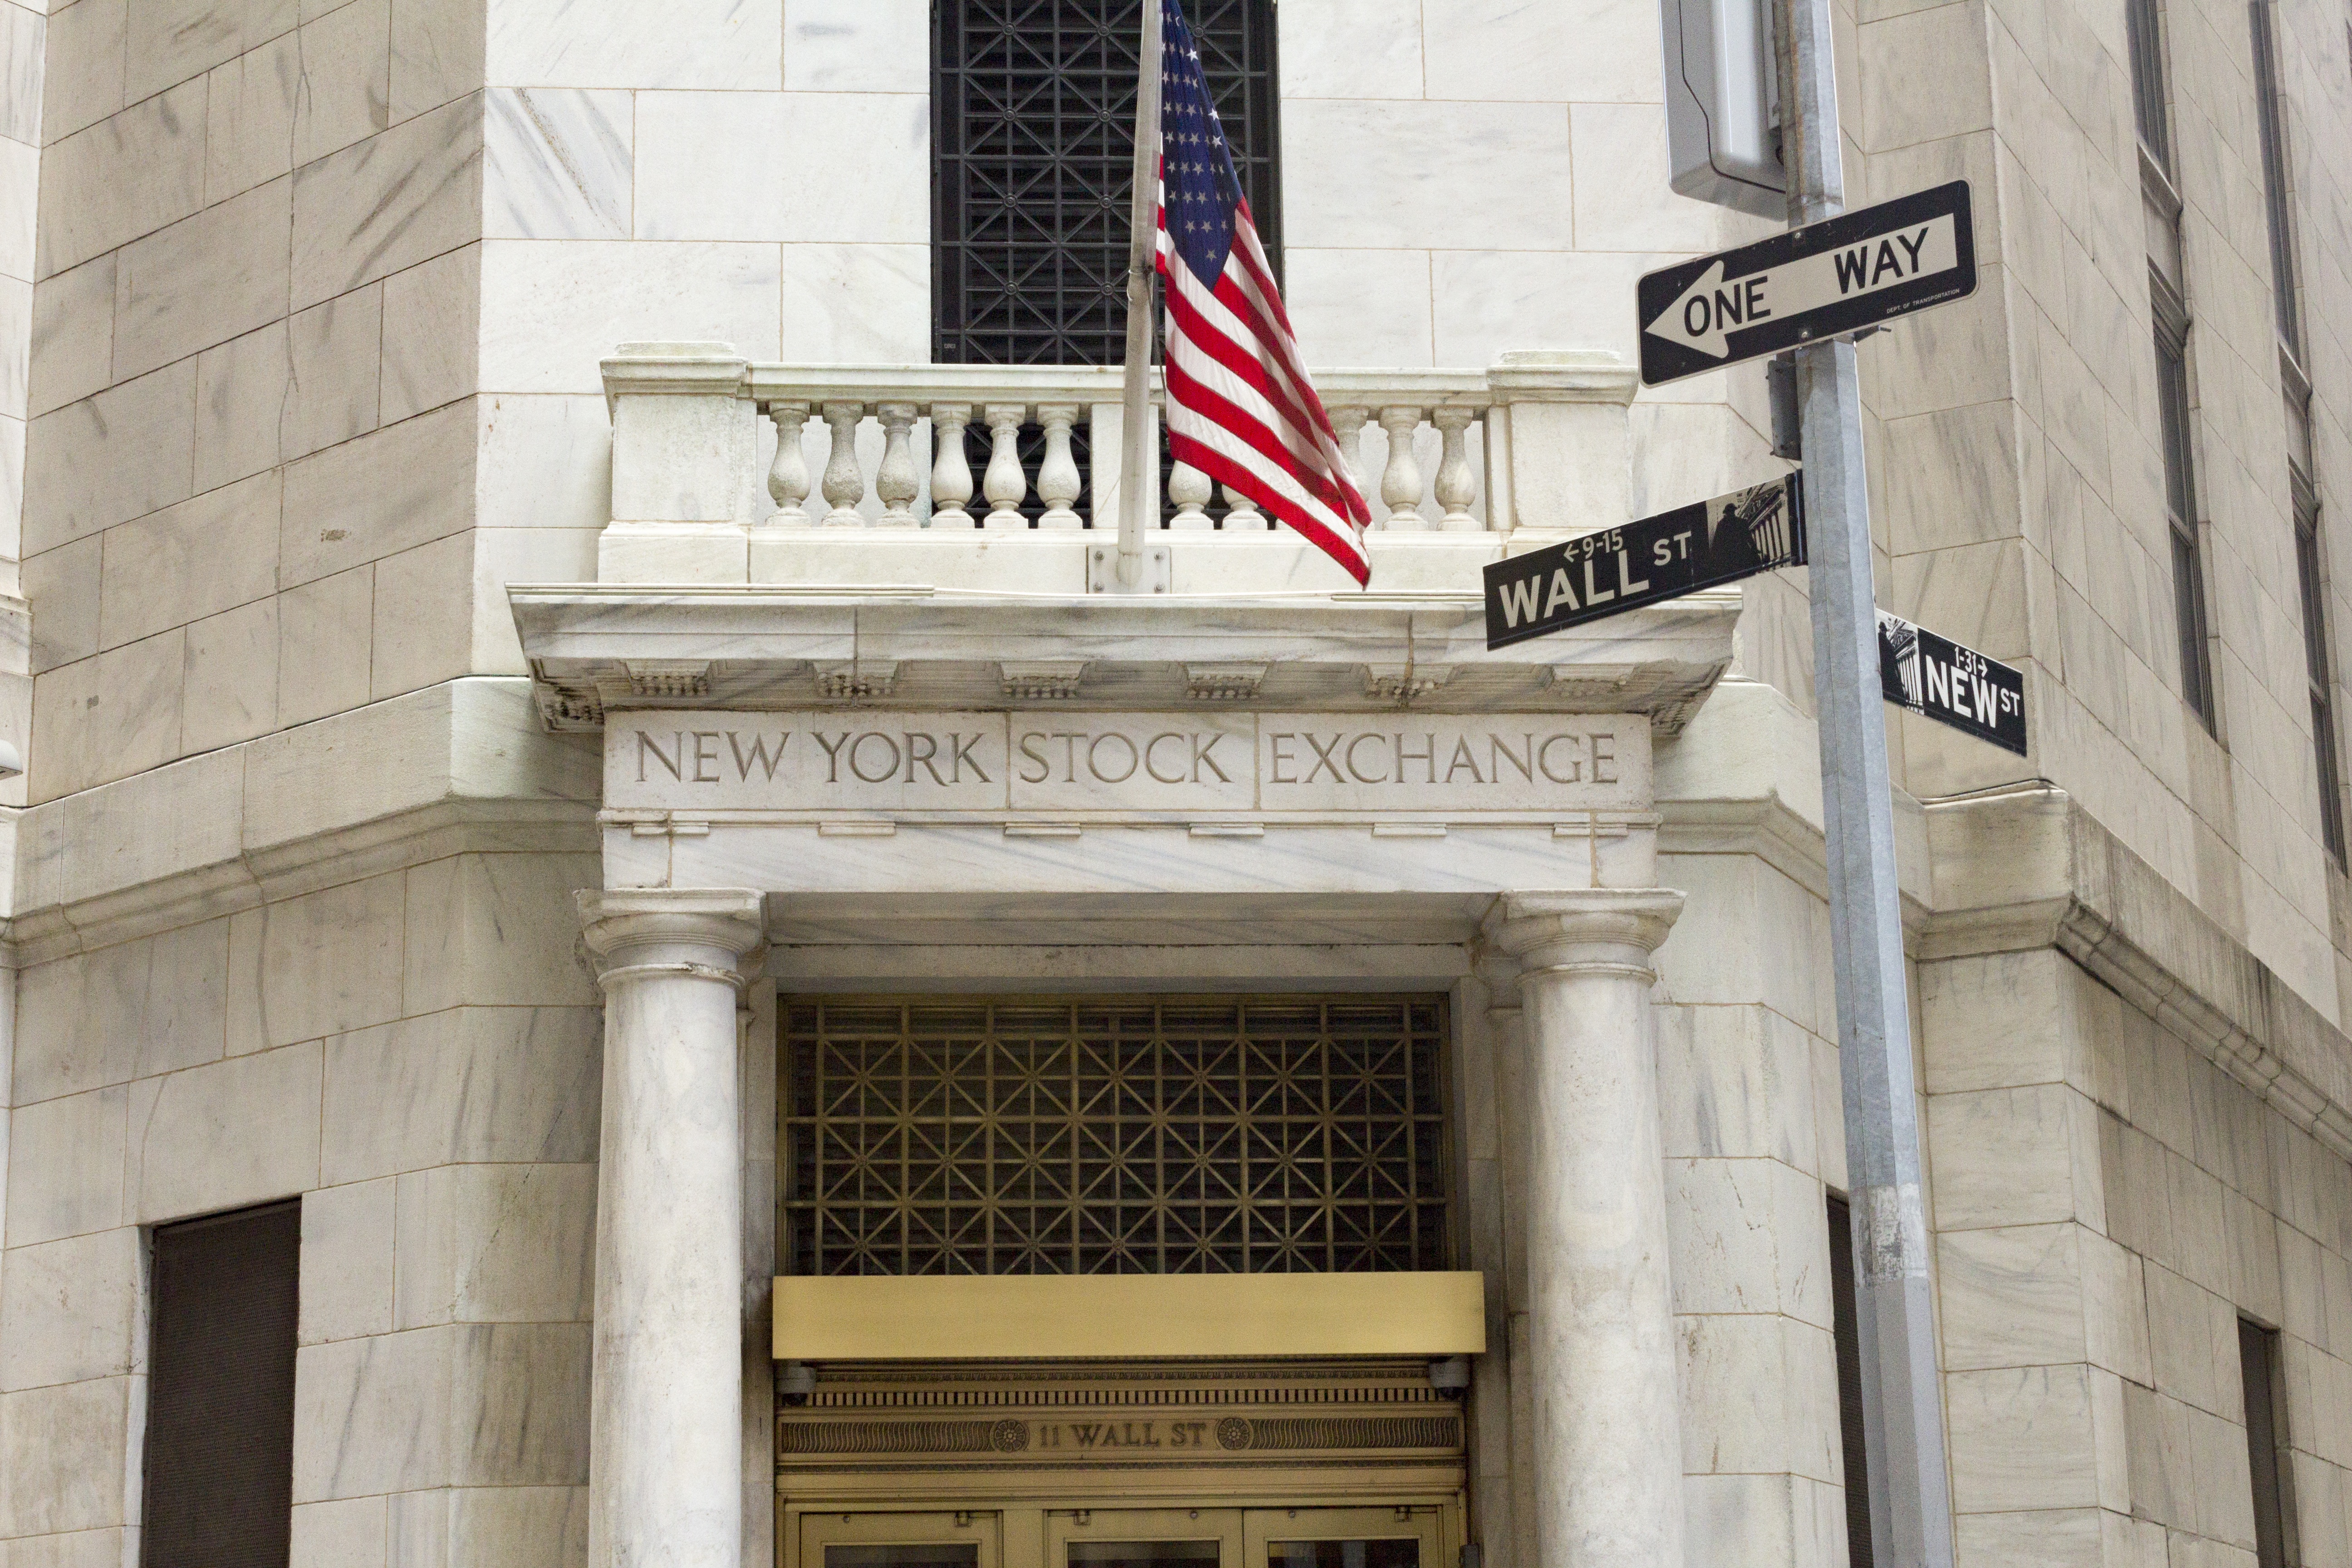
architecture, structure, column, landmark, facade, urban area